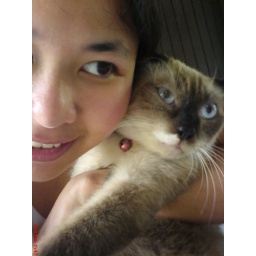
Me and the fattest cat in the house